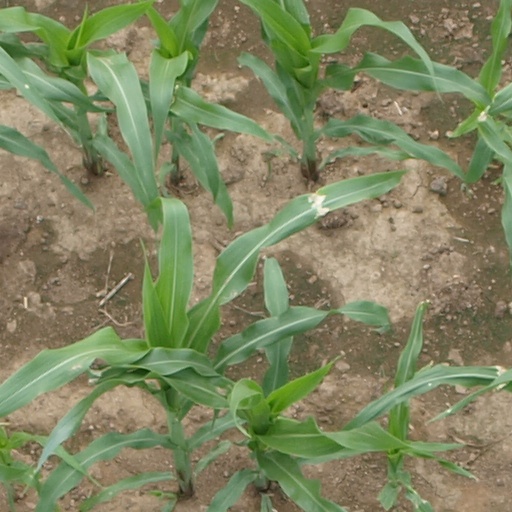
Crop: maize; corn